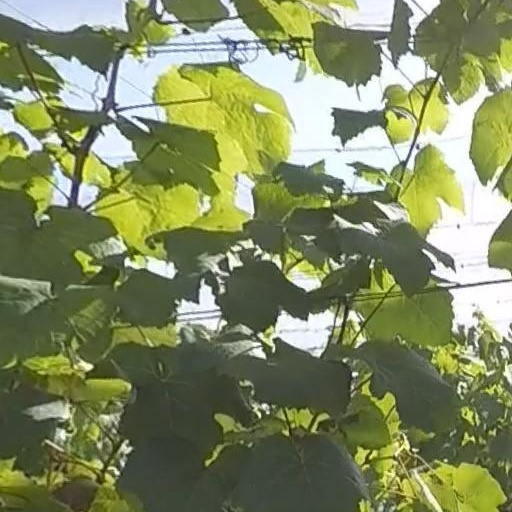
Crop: grape